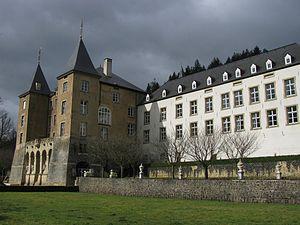
Le grand château d'Ansembourg, aussi appelé nouveau château d'Asembourg est un château luxembourgeois situé sur la commune de Helperknapp.